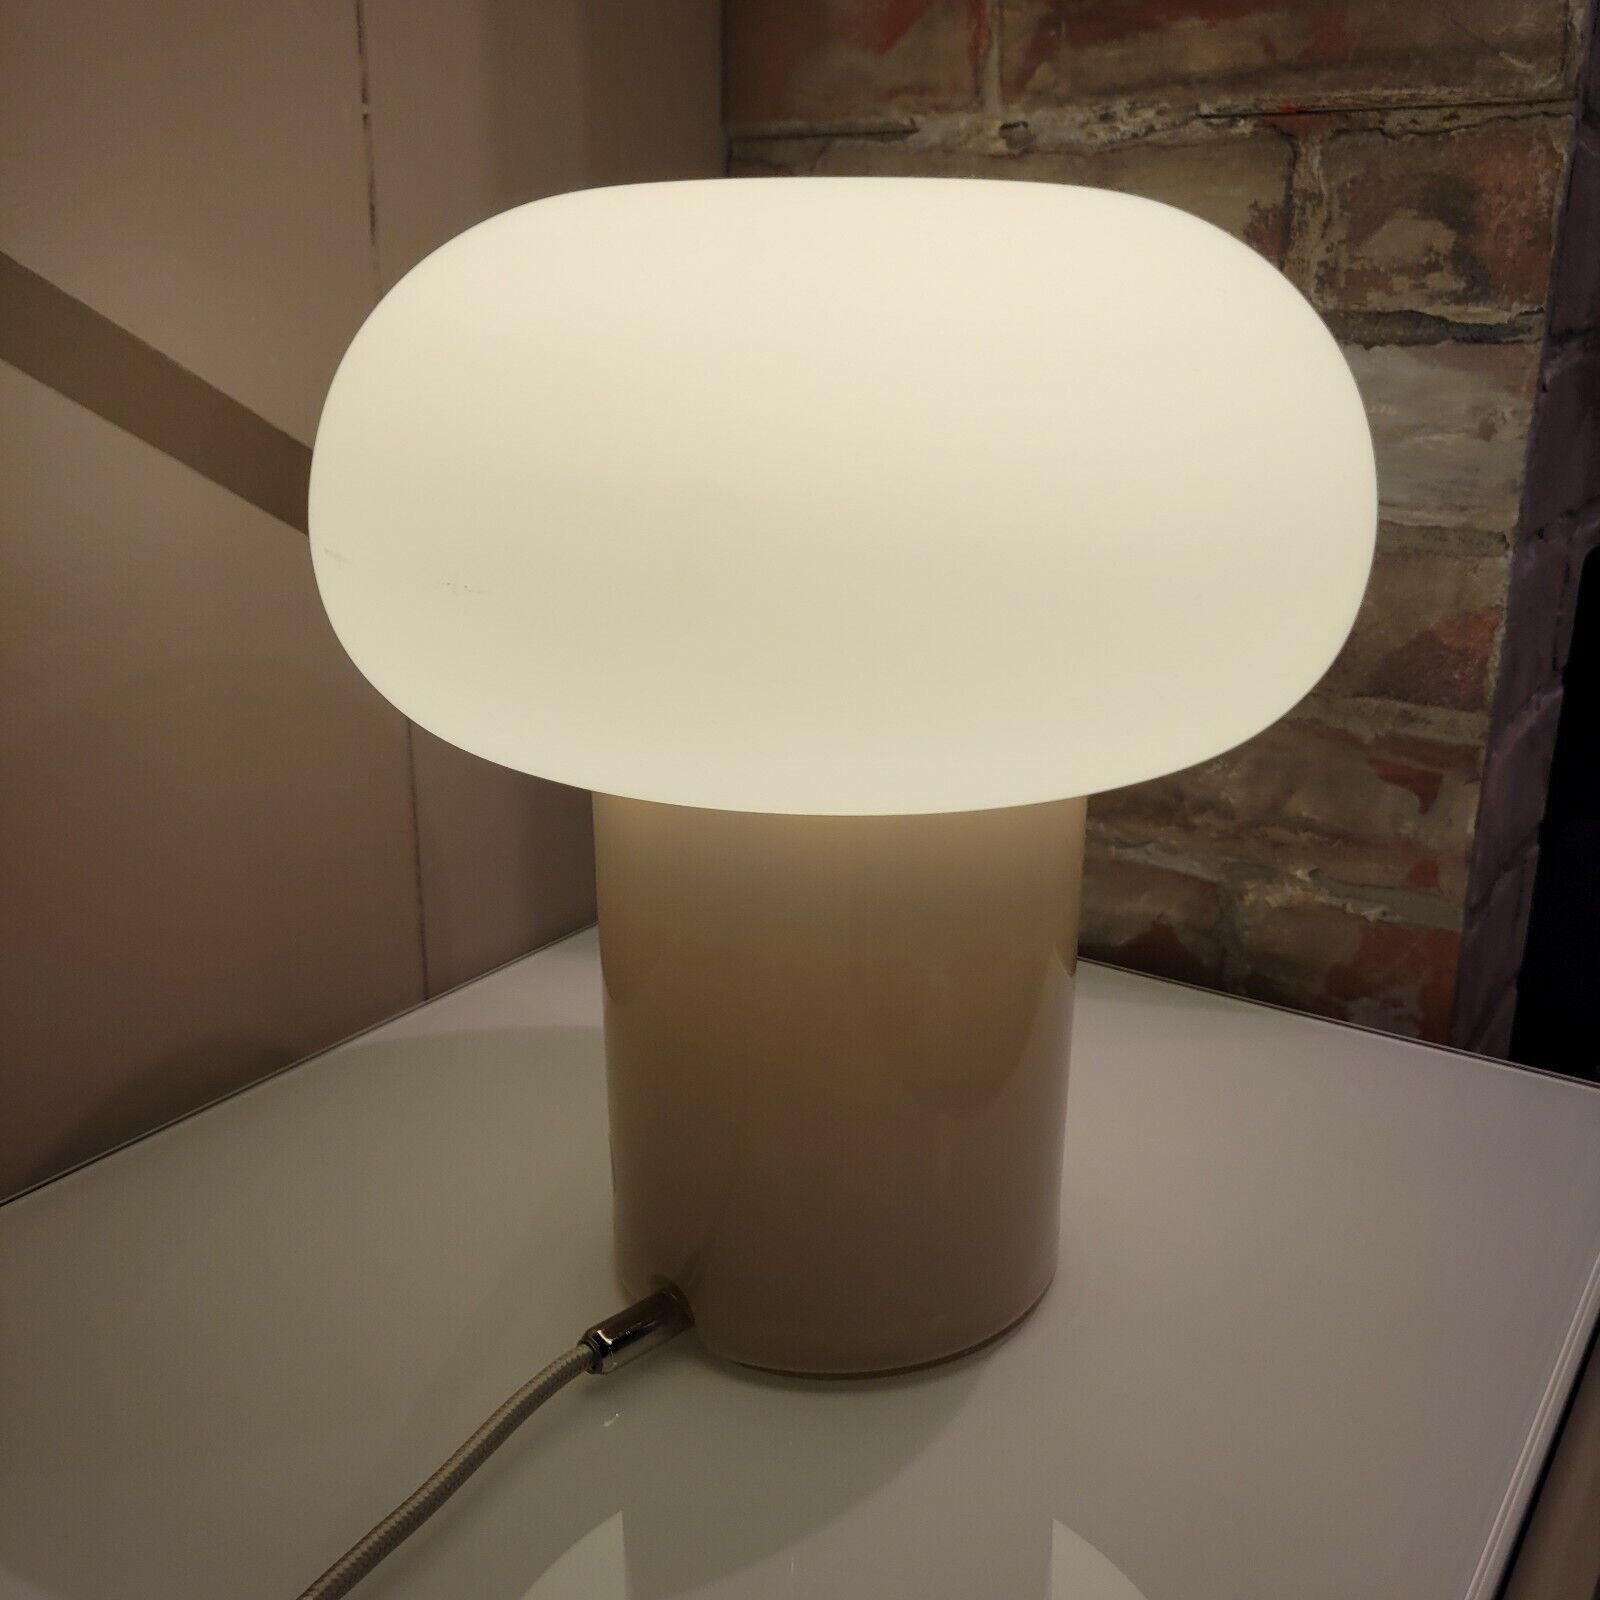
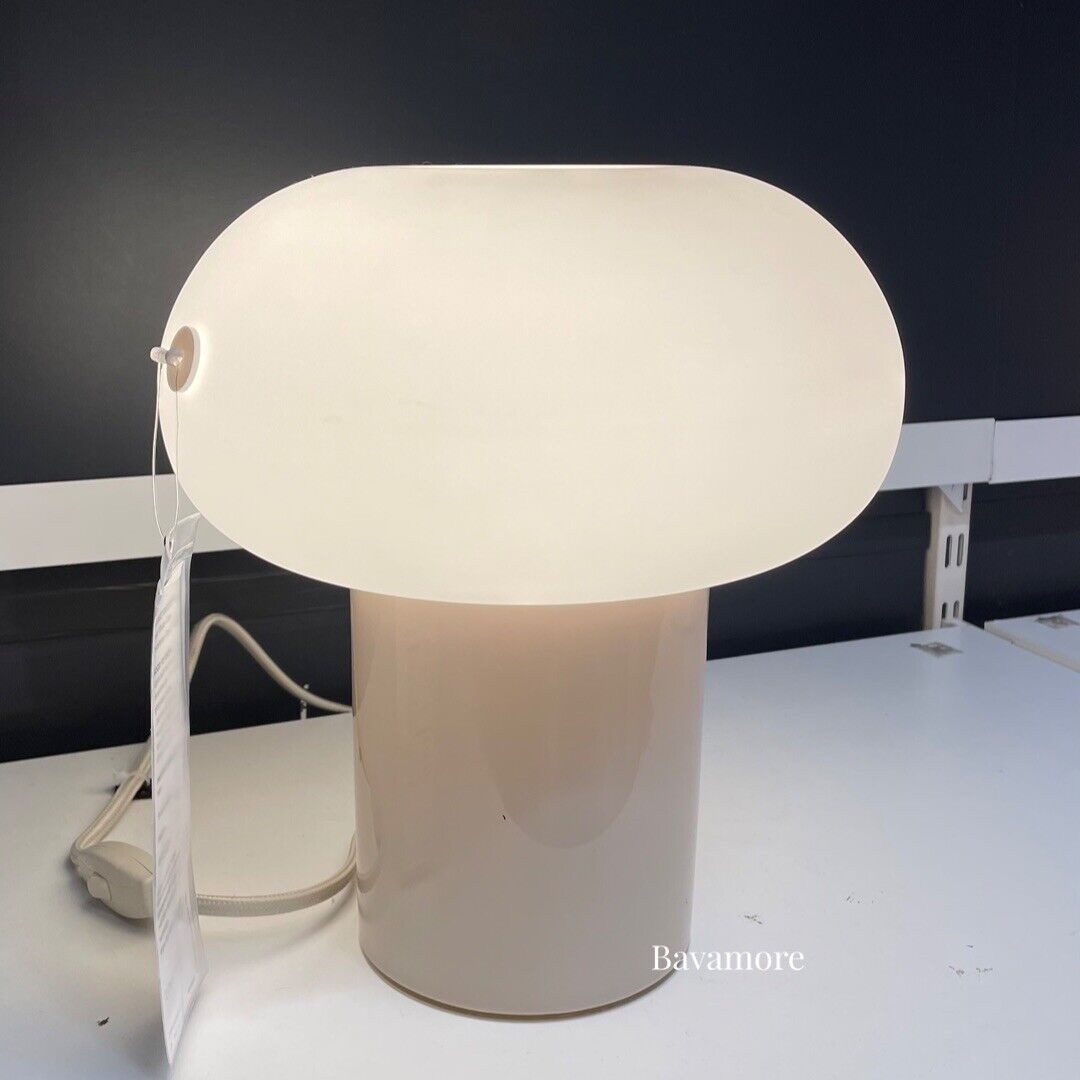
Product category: misc
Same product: yes